Alexander Church

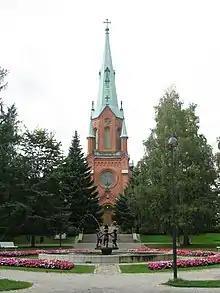
The Alexander Church

The Alexander Church is a stone church in Tampere, Finland, and it is part of the Tampere Cathedral Parish. It is located in the Kaakinmaa district in the city center of Tampere, on the edge of the Hämeenpuisto park along the Pirkankatu street. The church, designed by architect Theodor Decker, was built of brick between 1880 and 1881. It is named after Emperor Alexander II of Russia. The church is surrounded by Pyynikki Church Park ("Pyynikin kirkkopuisto"), a former cemetery.